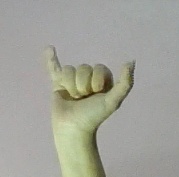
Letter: ya